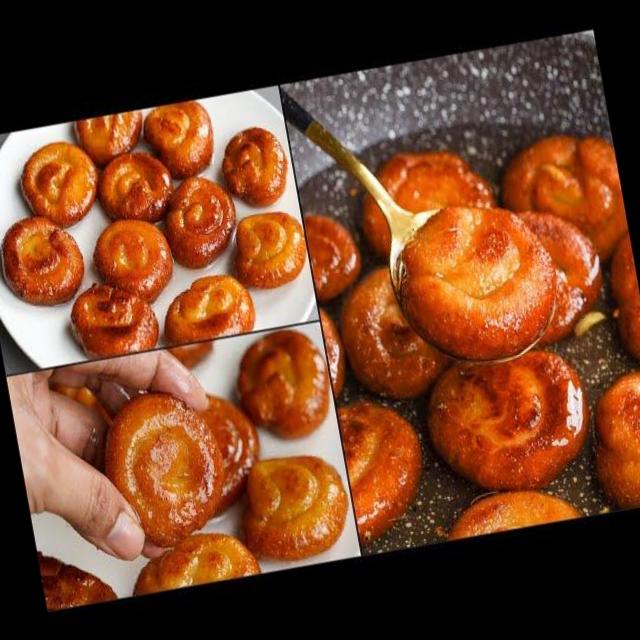
Dish: jalebi